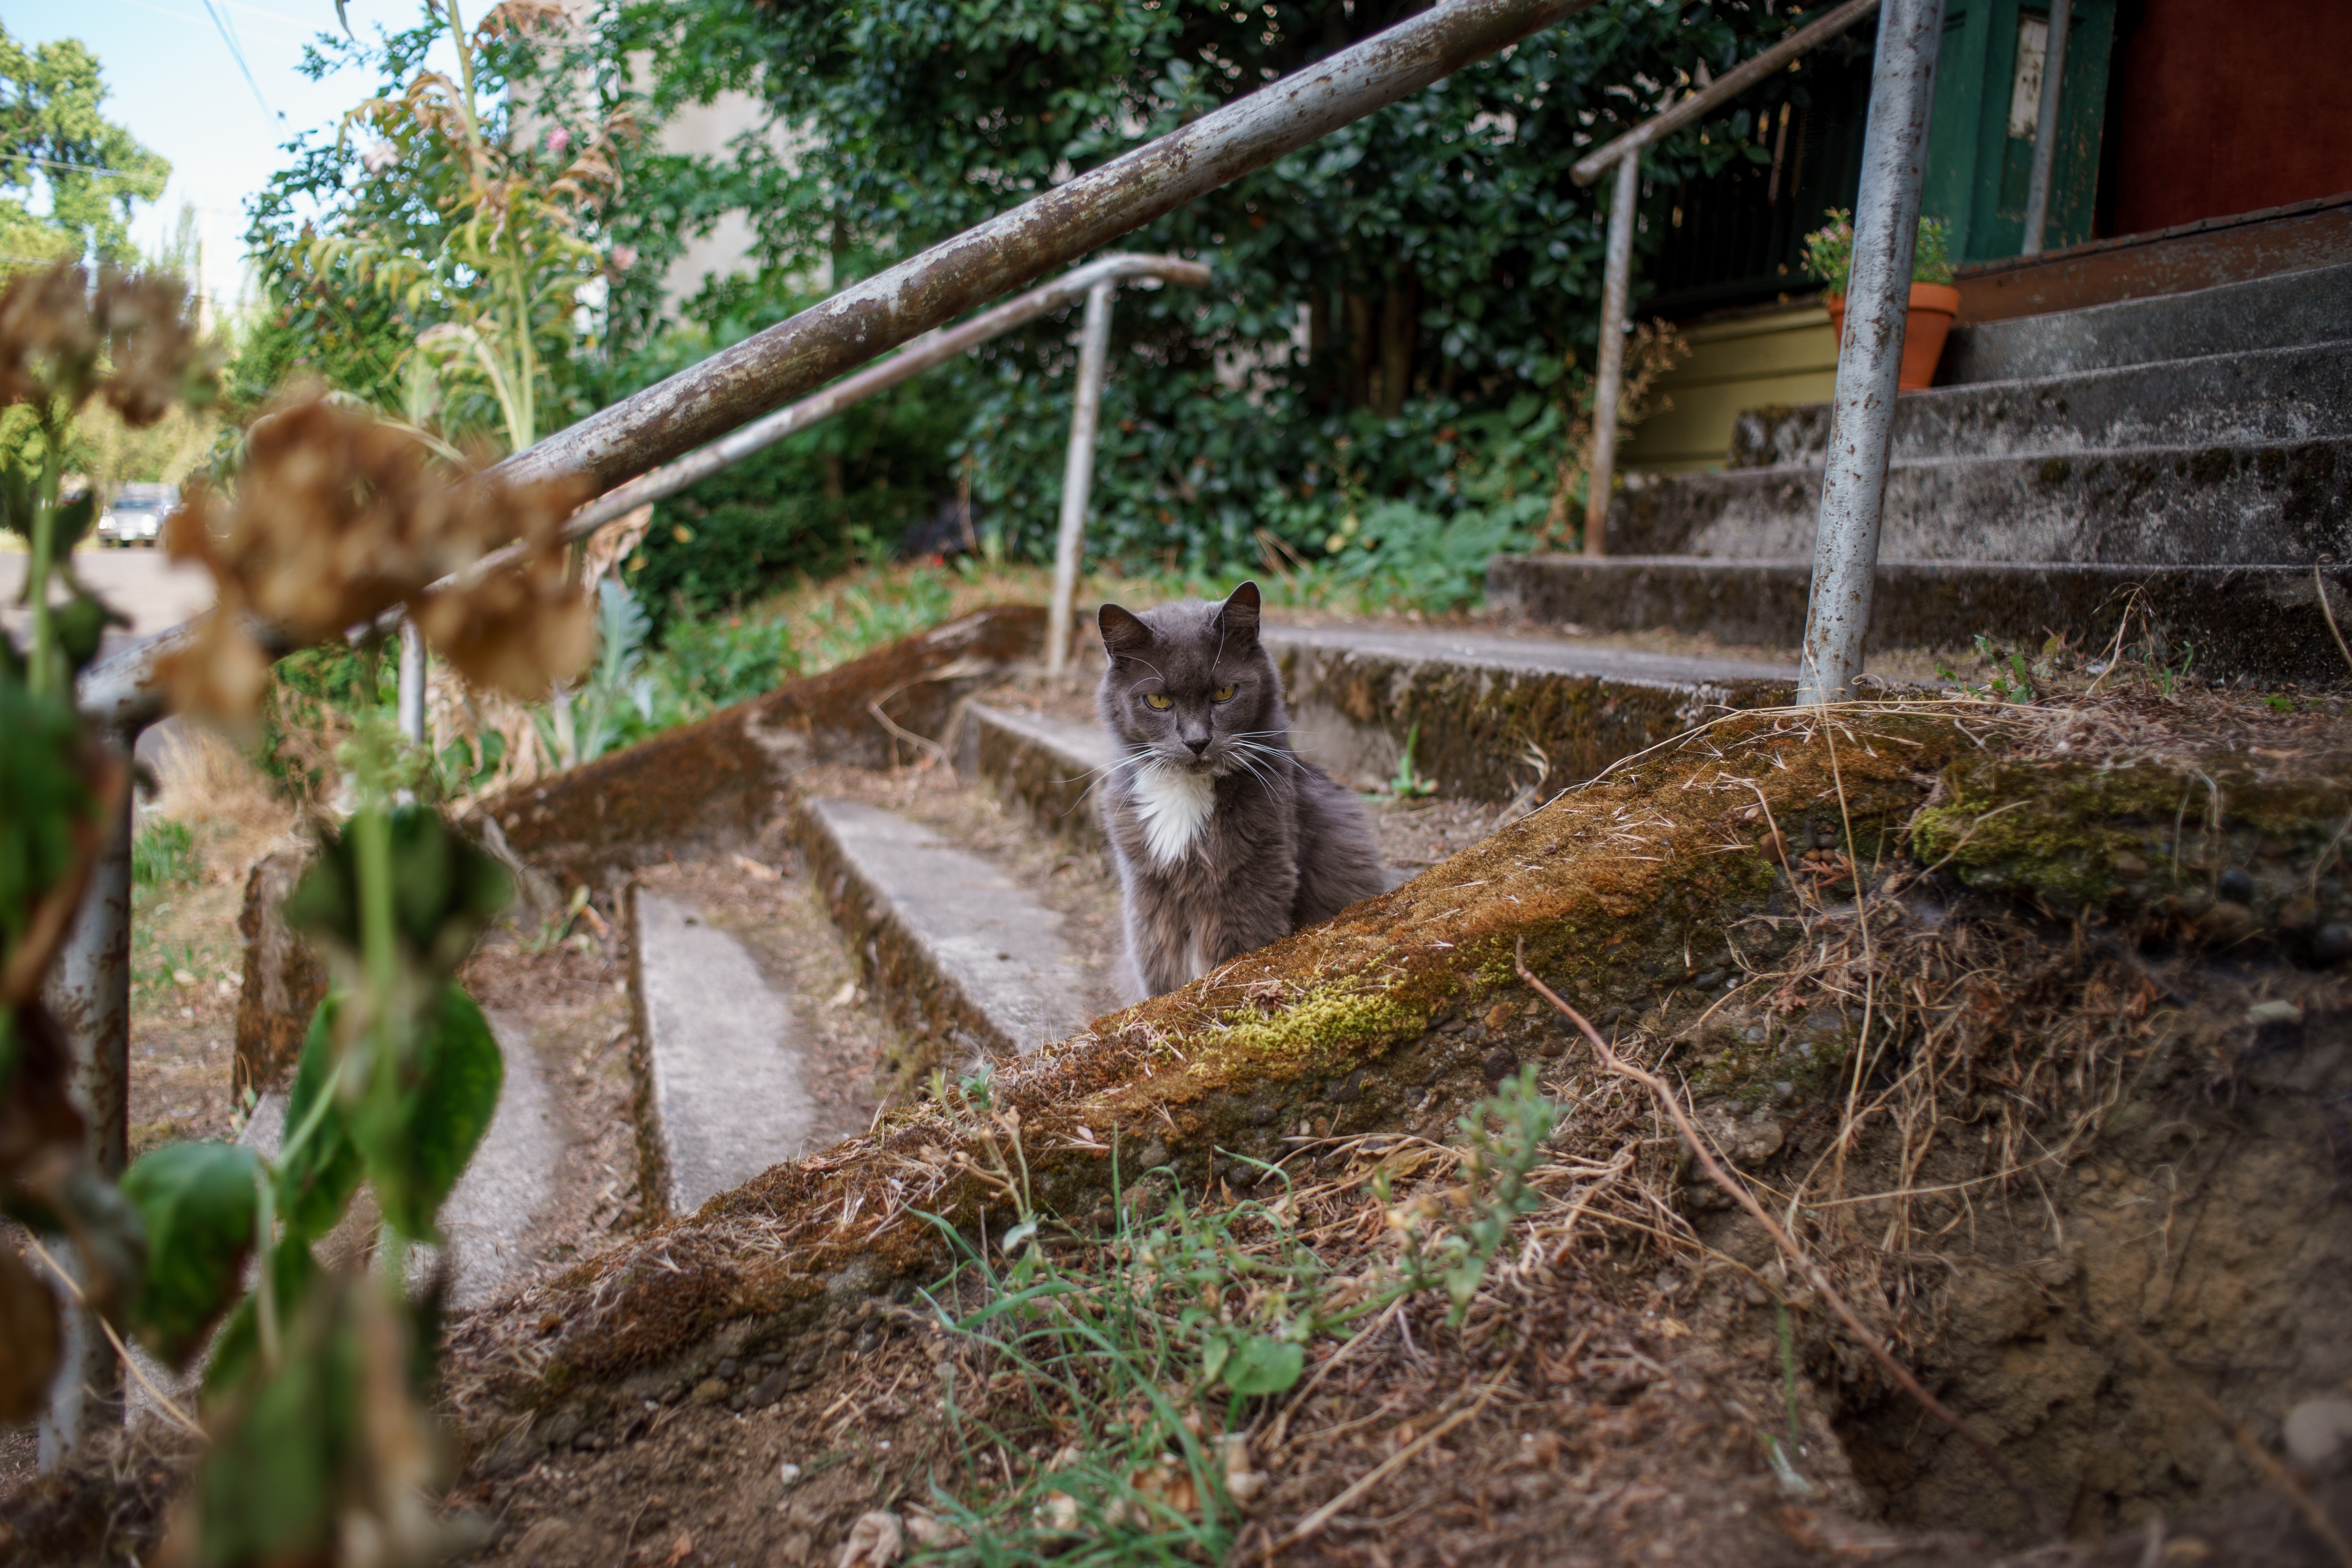
tree, forest, wildlife, jungle, soil, agriculture, garden, yard, rural area